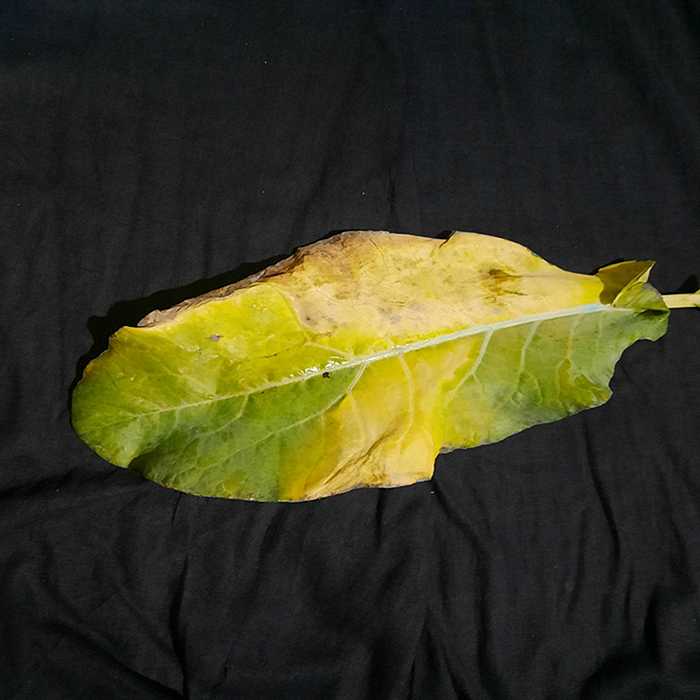
Plant: Cauliflower
Label: Black Rot